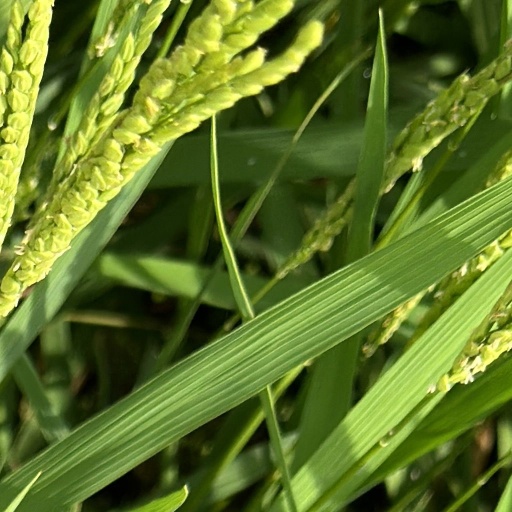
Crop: rice